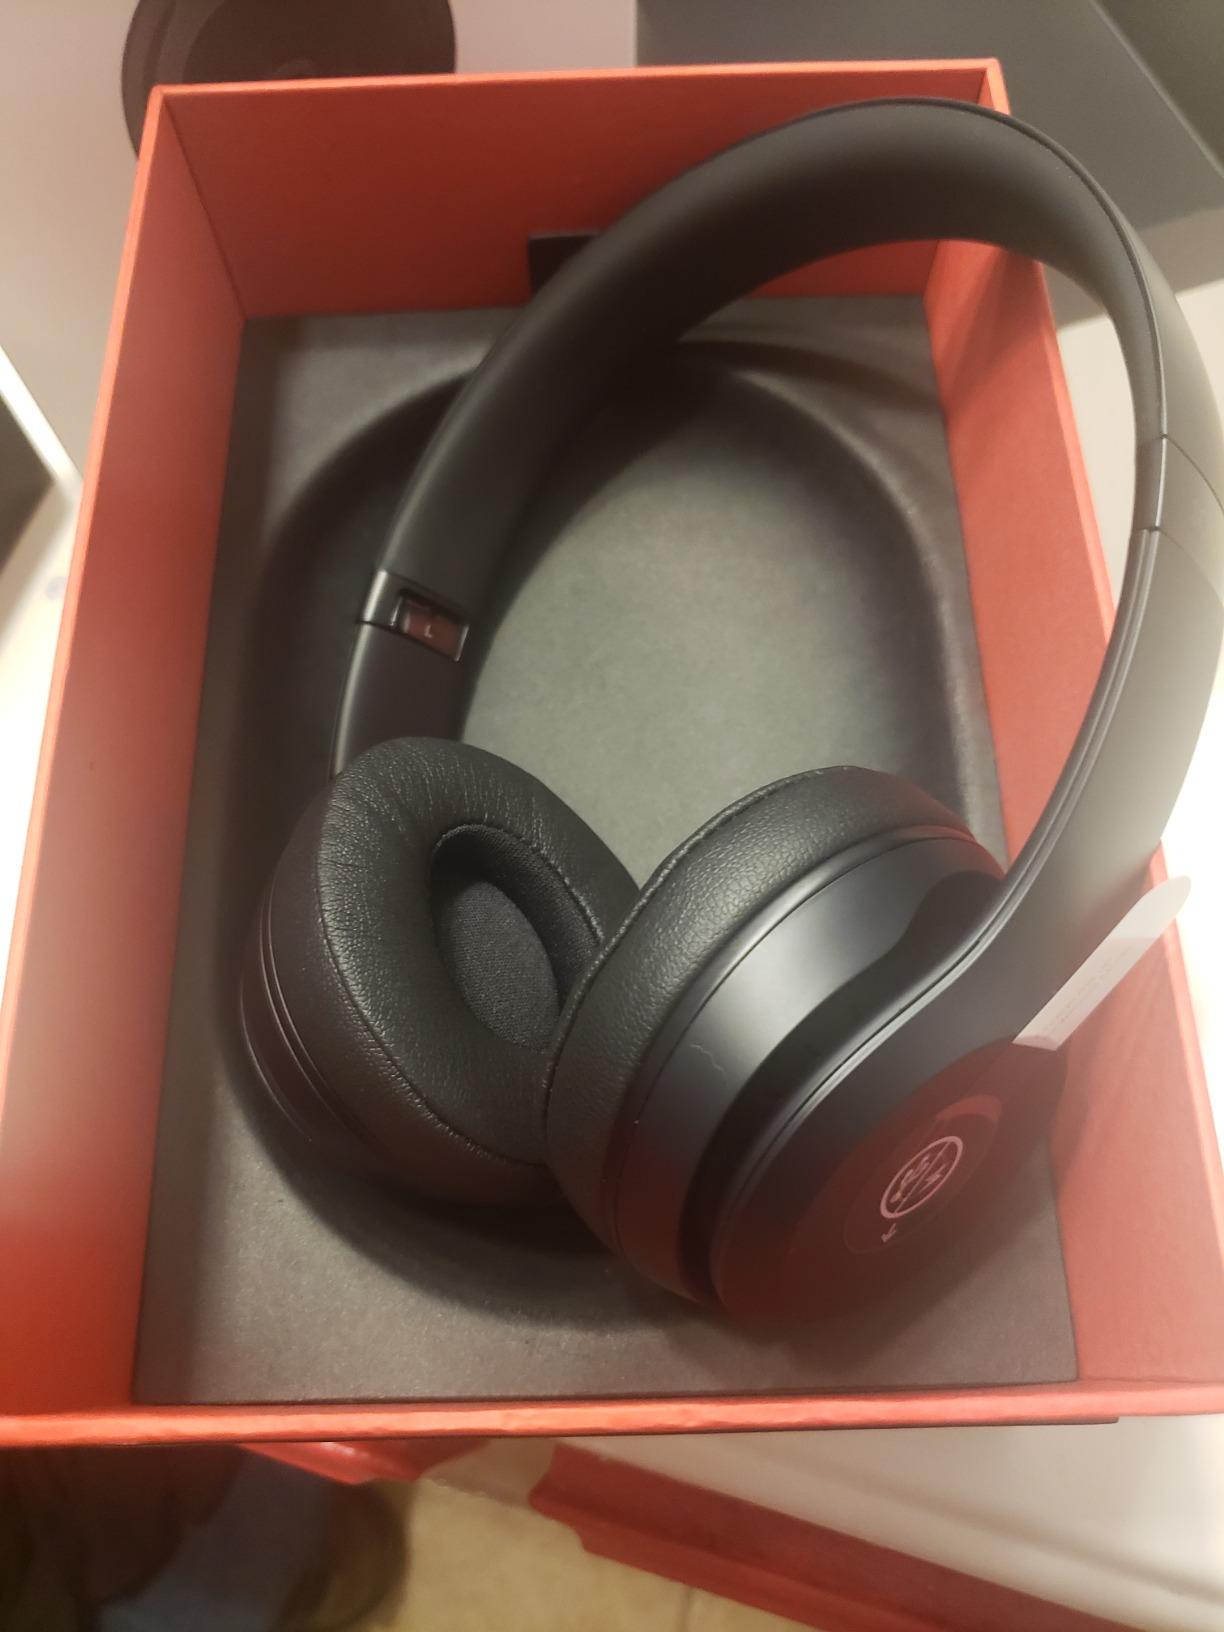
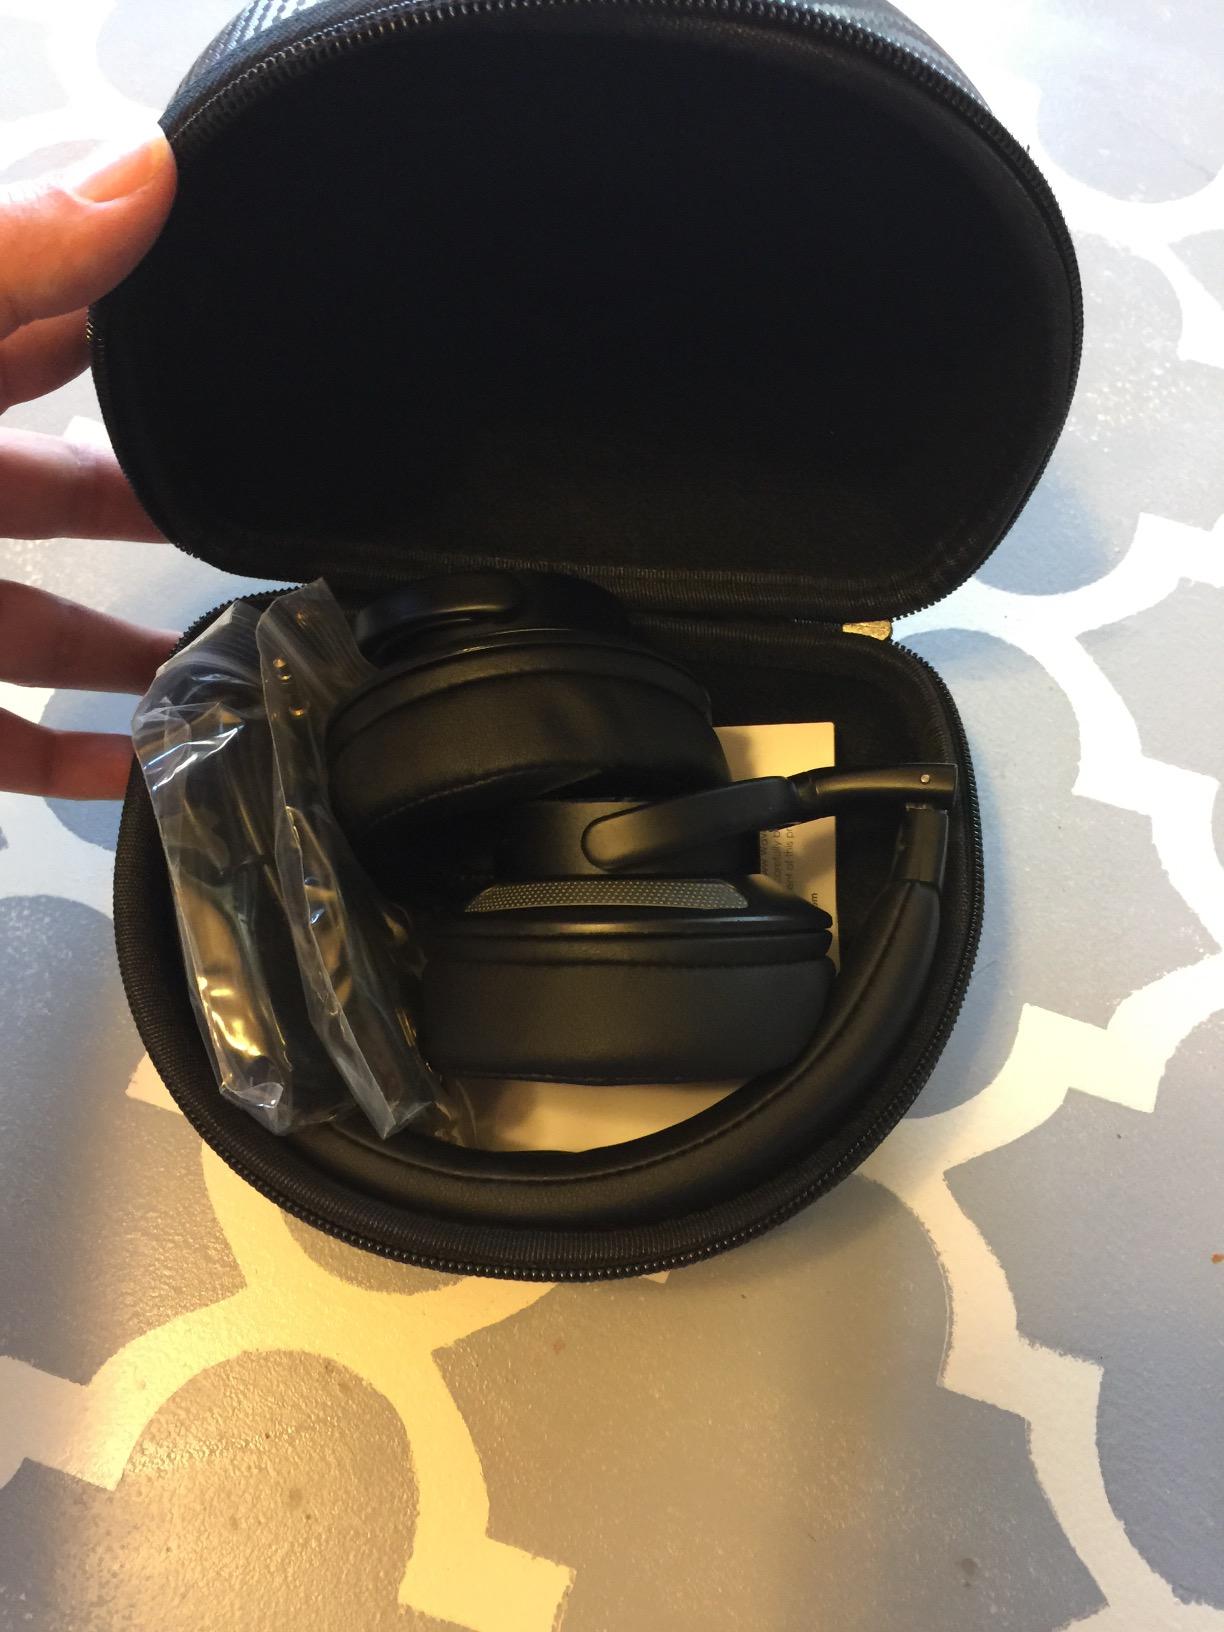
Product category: headphones
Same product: no